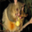
Label: possum